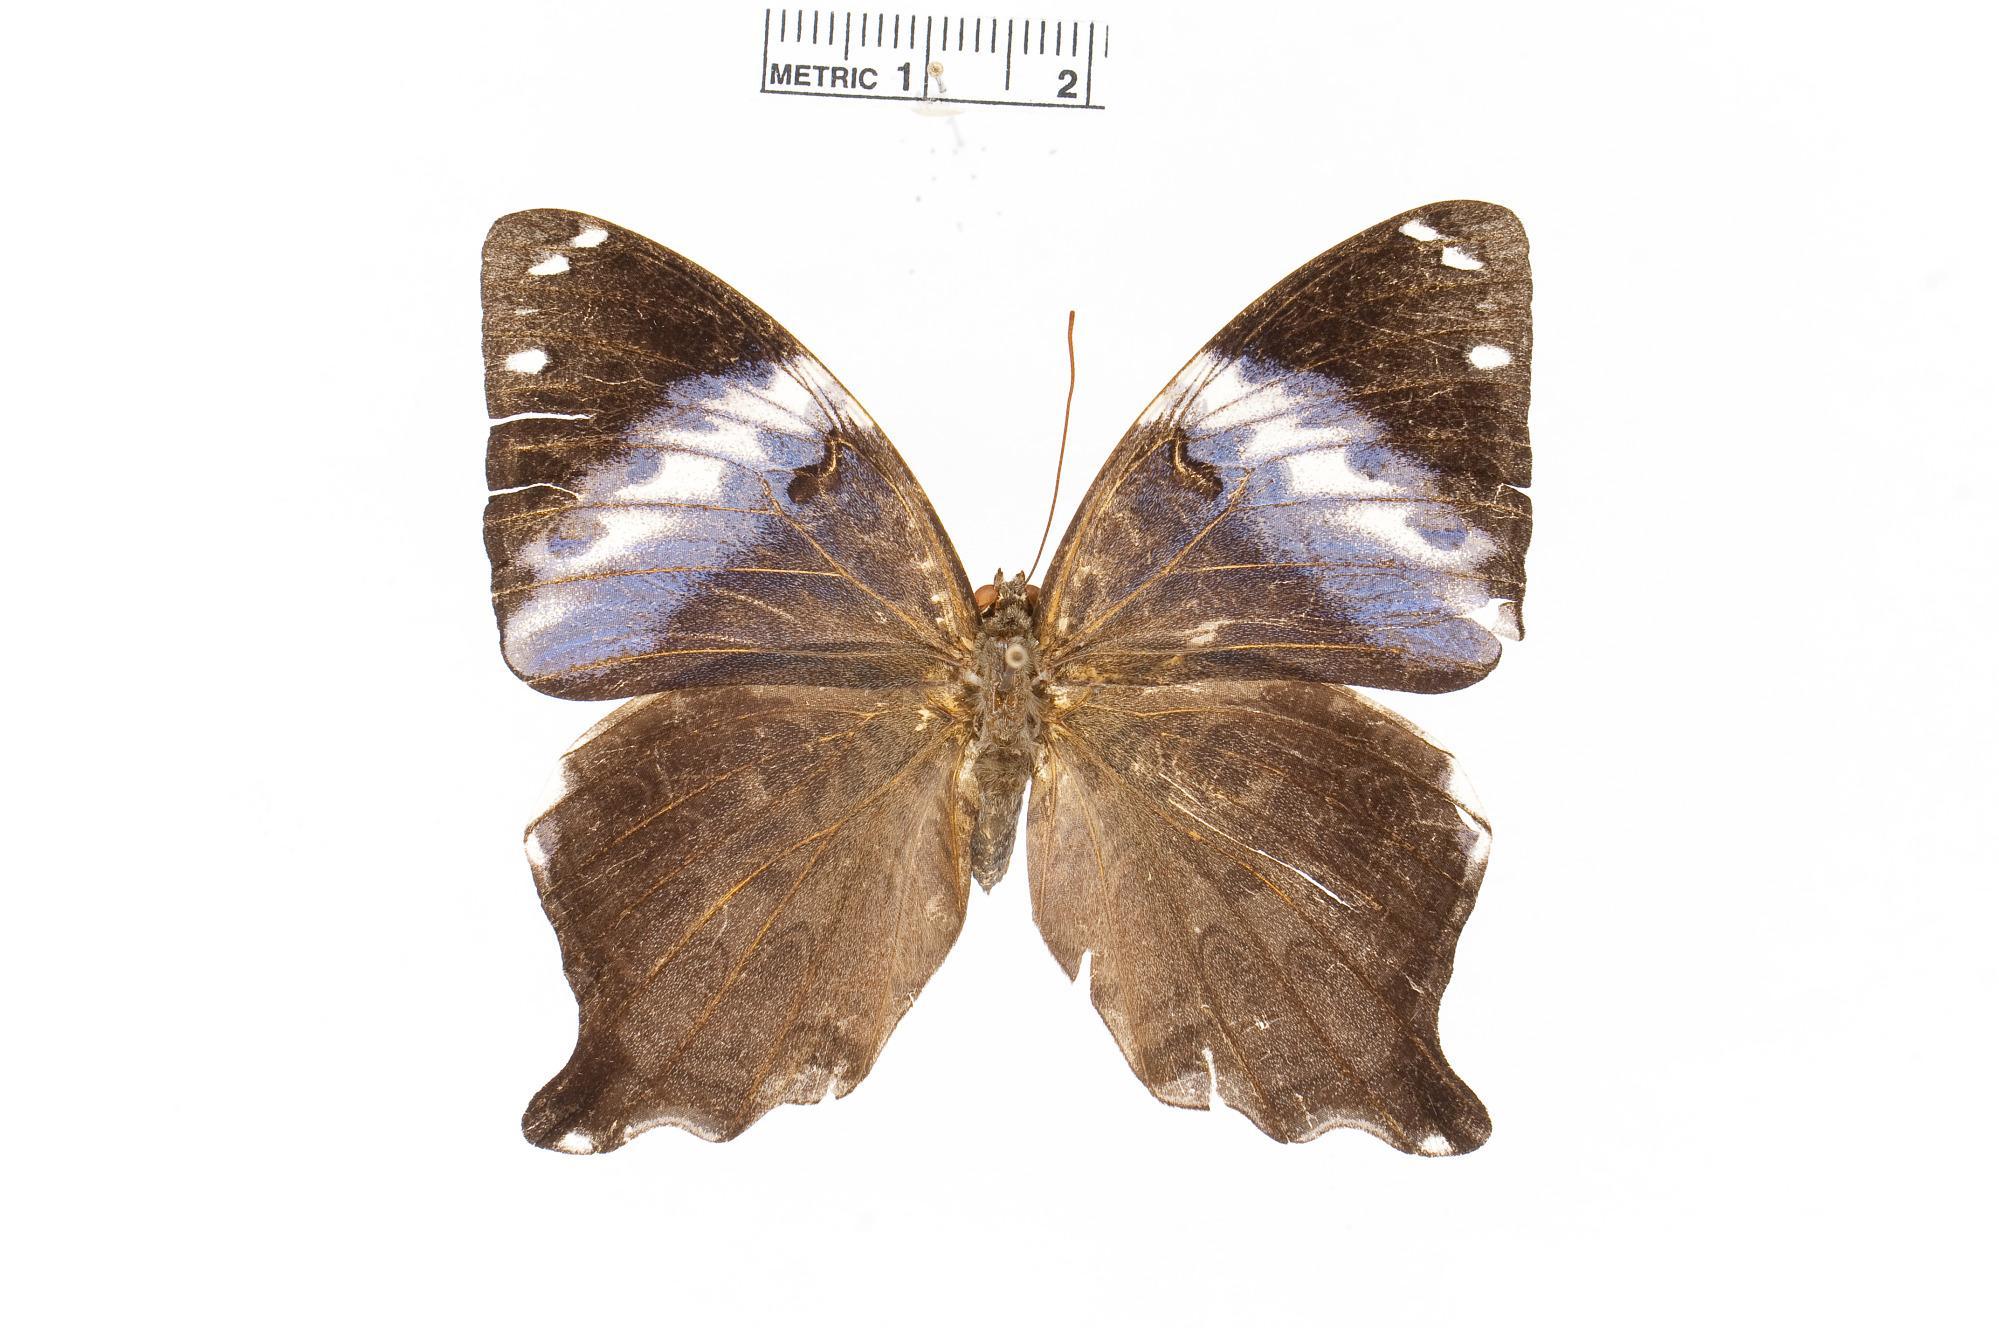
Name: Prothoe franck
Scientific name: Prothoe franck (Godart, 1824)
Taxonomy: Animalia, Arthropoda, Insecta, Lepidoptera, Nymphalidae, Charaxinae